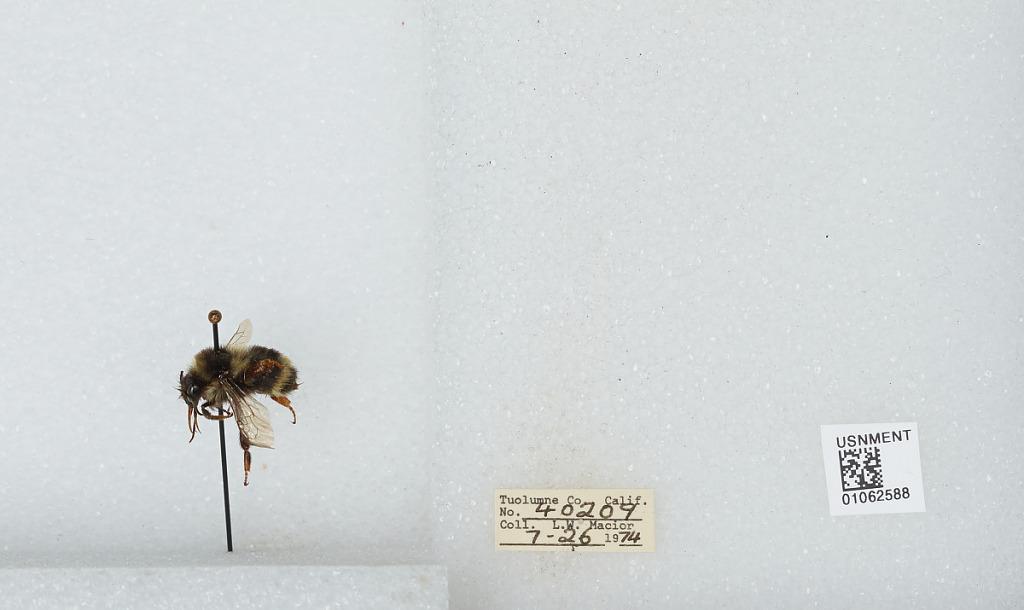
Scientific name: Bombus bifarius nearcticus
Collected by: L. Macior
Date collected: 1974-7-26
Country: United States
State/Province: California
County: Tuolumne
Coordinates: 38.02, -119.93